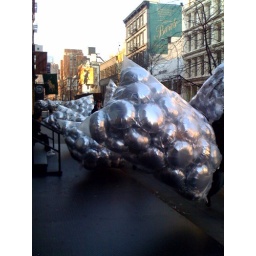
blue peter milk bottle collection in NY